Xenia (automobile)

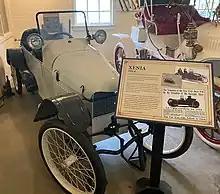
Xenia Cyclecar at Carillon Historical Park in Dayton, Ohio (2023)

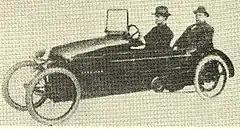
1914 Xenia

The Xenia was an American cyclecar designed by P. E. Hawkins of Cleveland and manufactured in Xenia, Ohio in 1914. The factory was Fred Baldner's machine shop, in which Baldner manufactured his own car from 1900 to 1903.